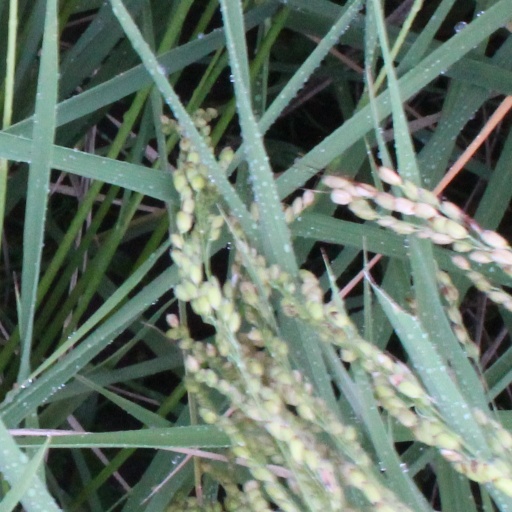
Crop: rice